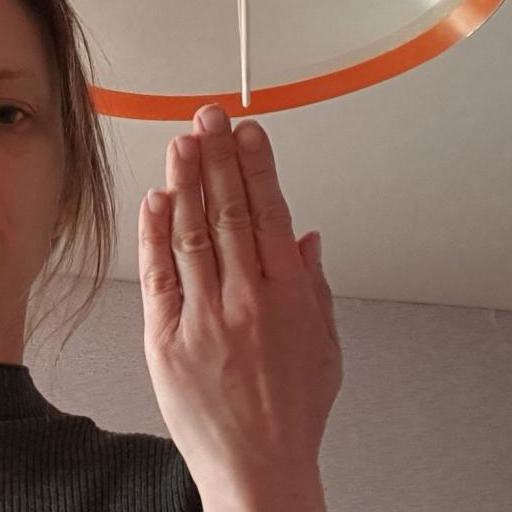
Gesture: stop_inverted